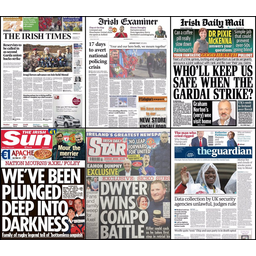
Label: paper